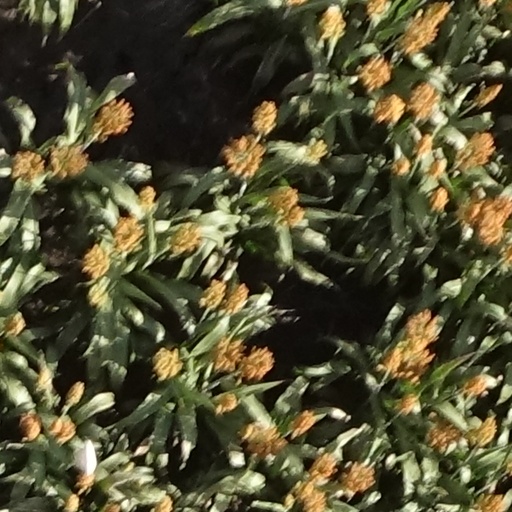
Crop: sorghum